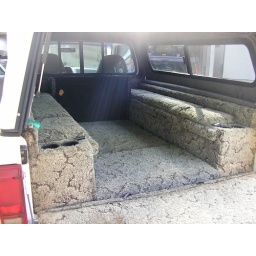
Custom Camper and bed with storage including JL Audio 12&amp;quot; sub woofers with custom box by Custom Sounds of Austin.